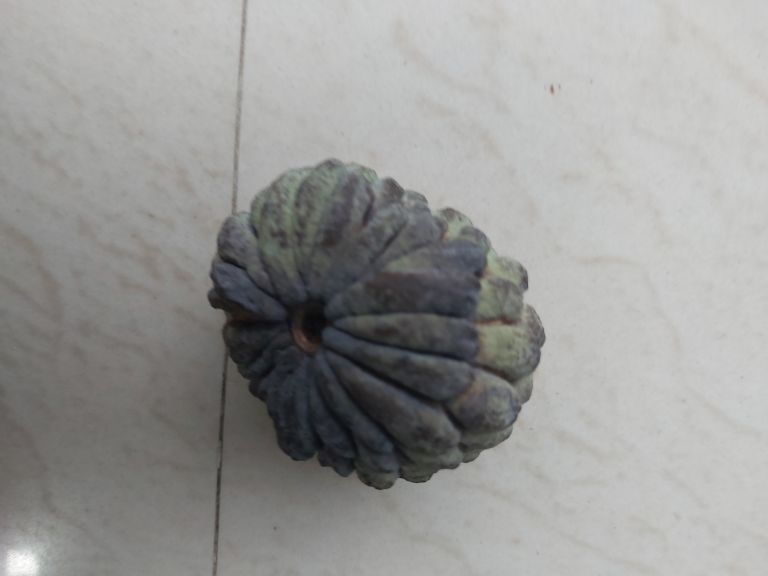
Disease label: Blank Canker